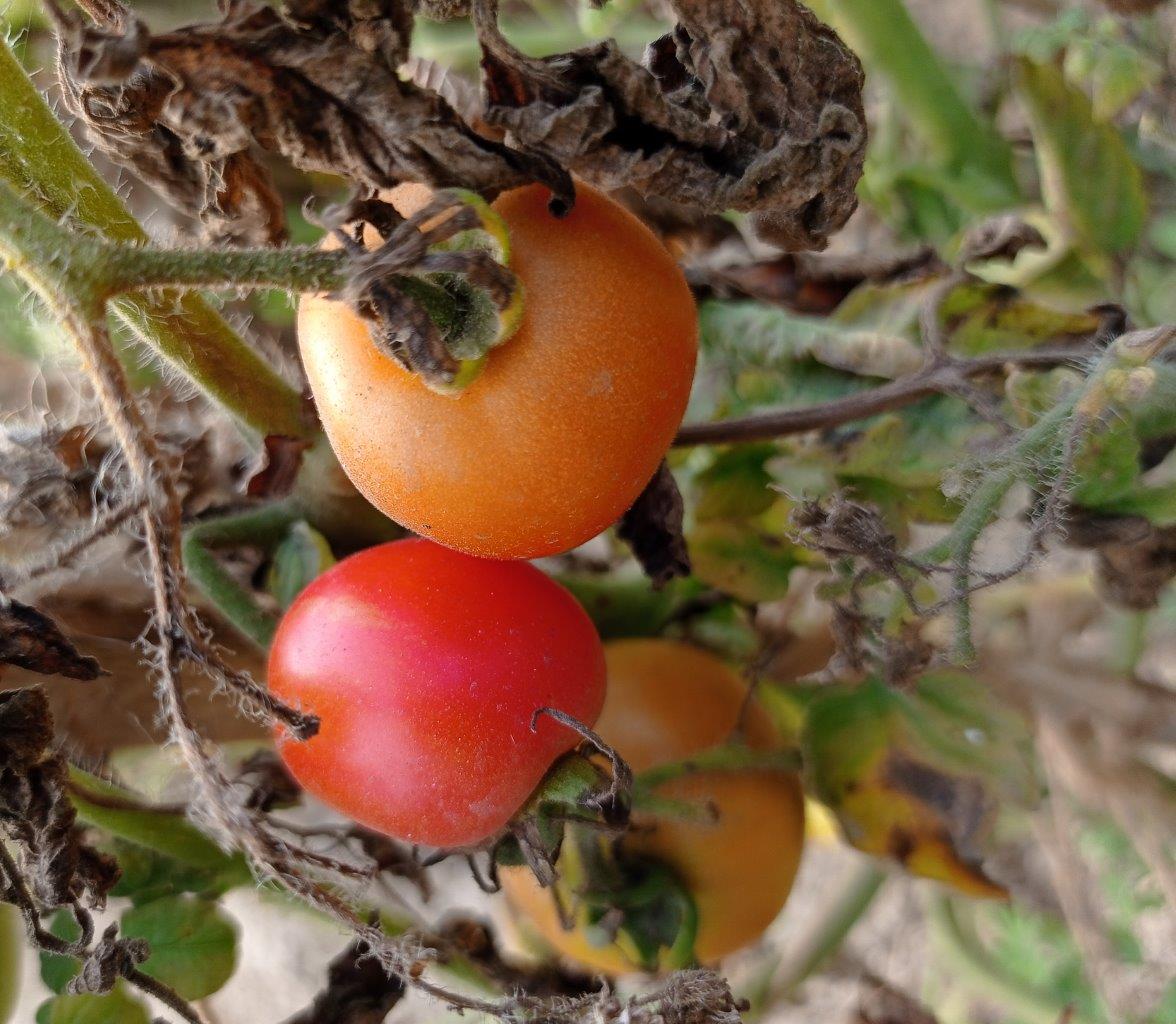
Maturity: Mature